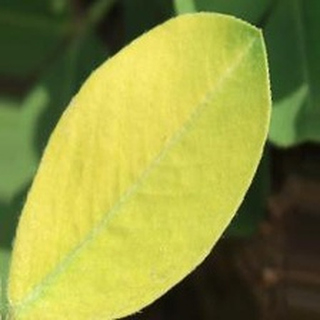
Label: groundnut_nutrition_deficiency